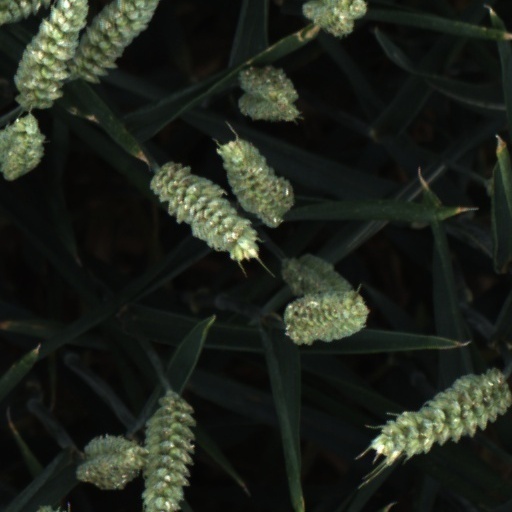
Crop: wheat